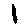
Label: 1